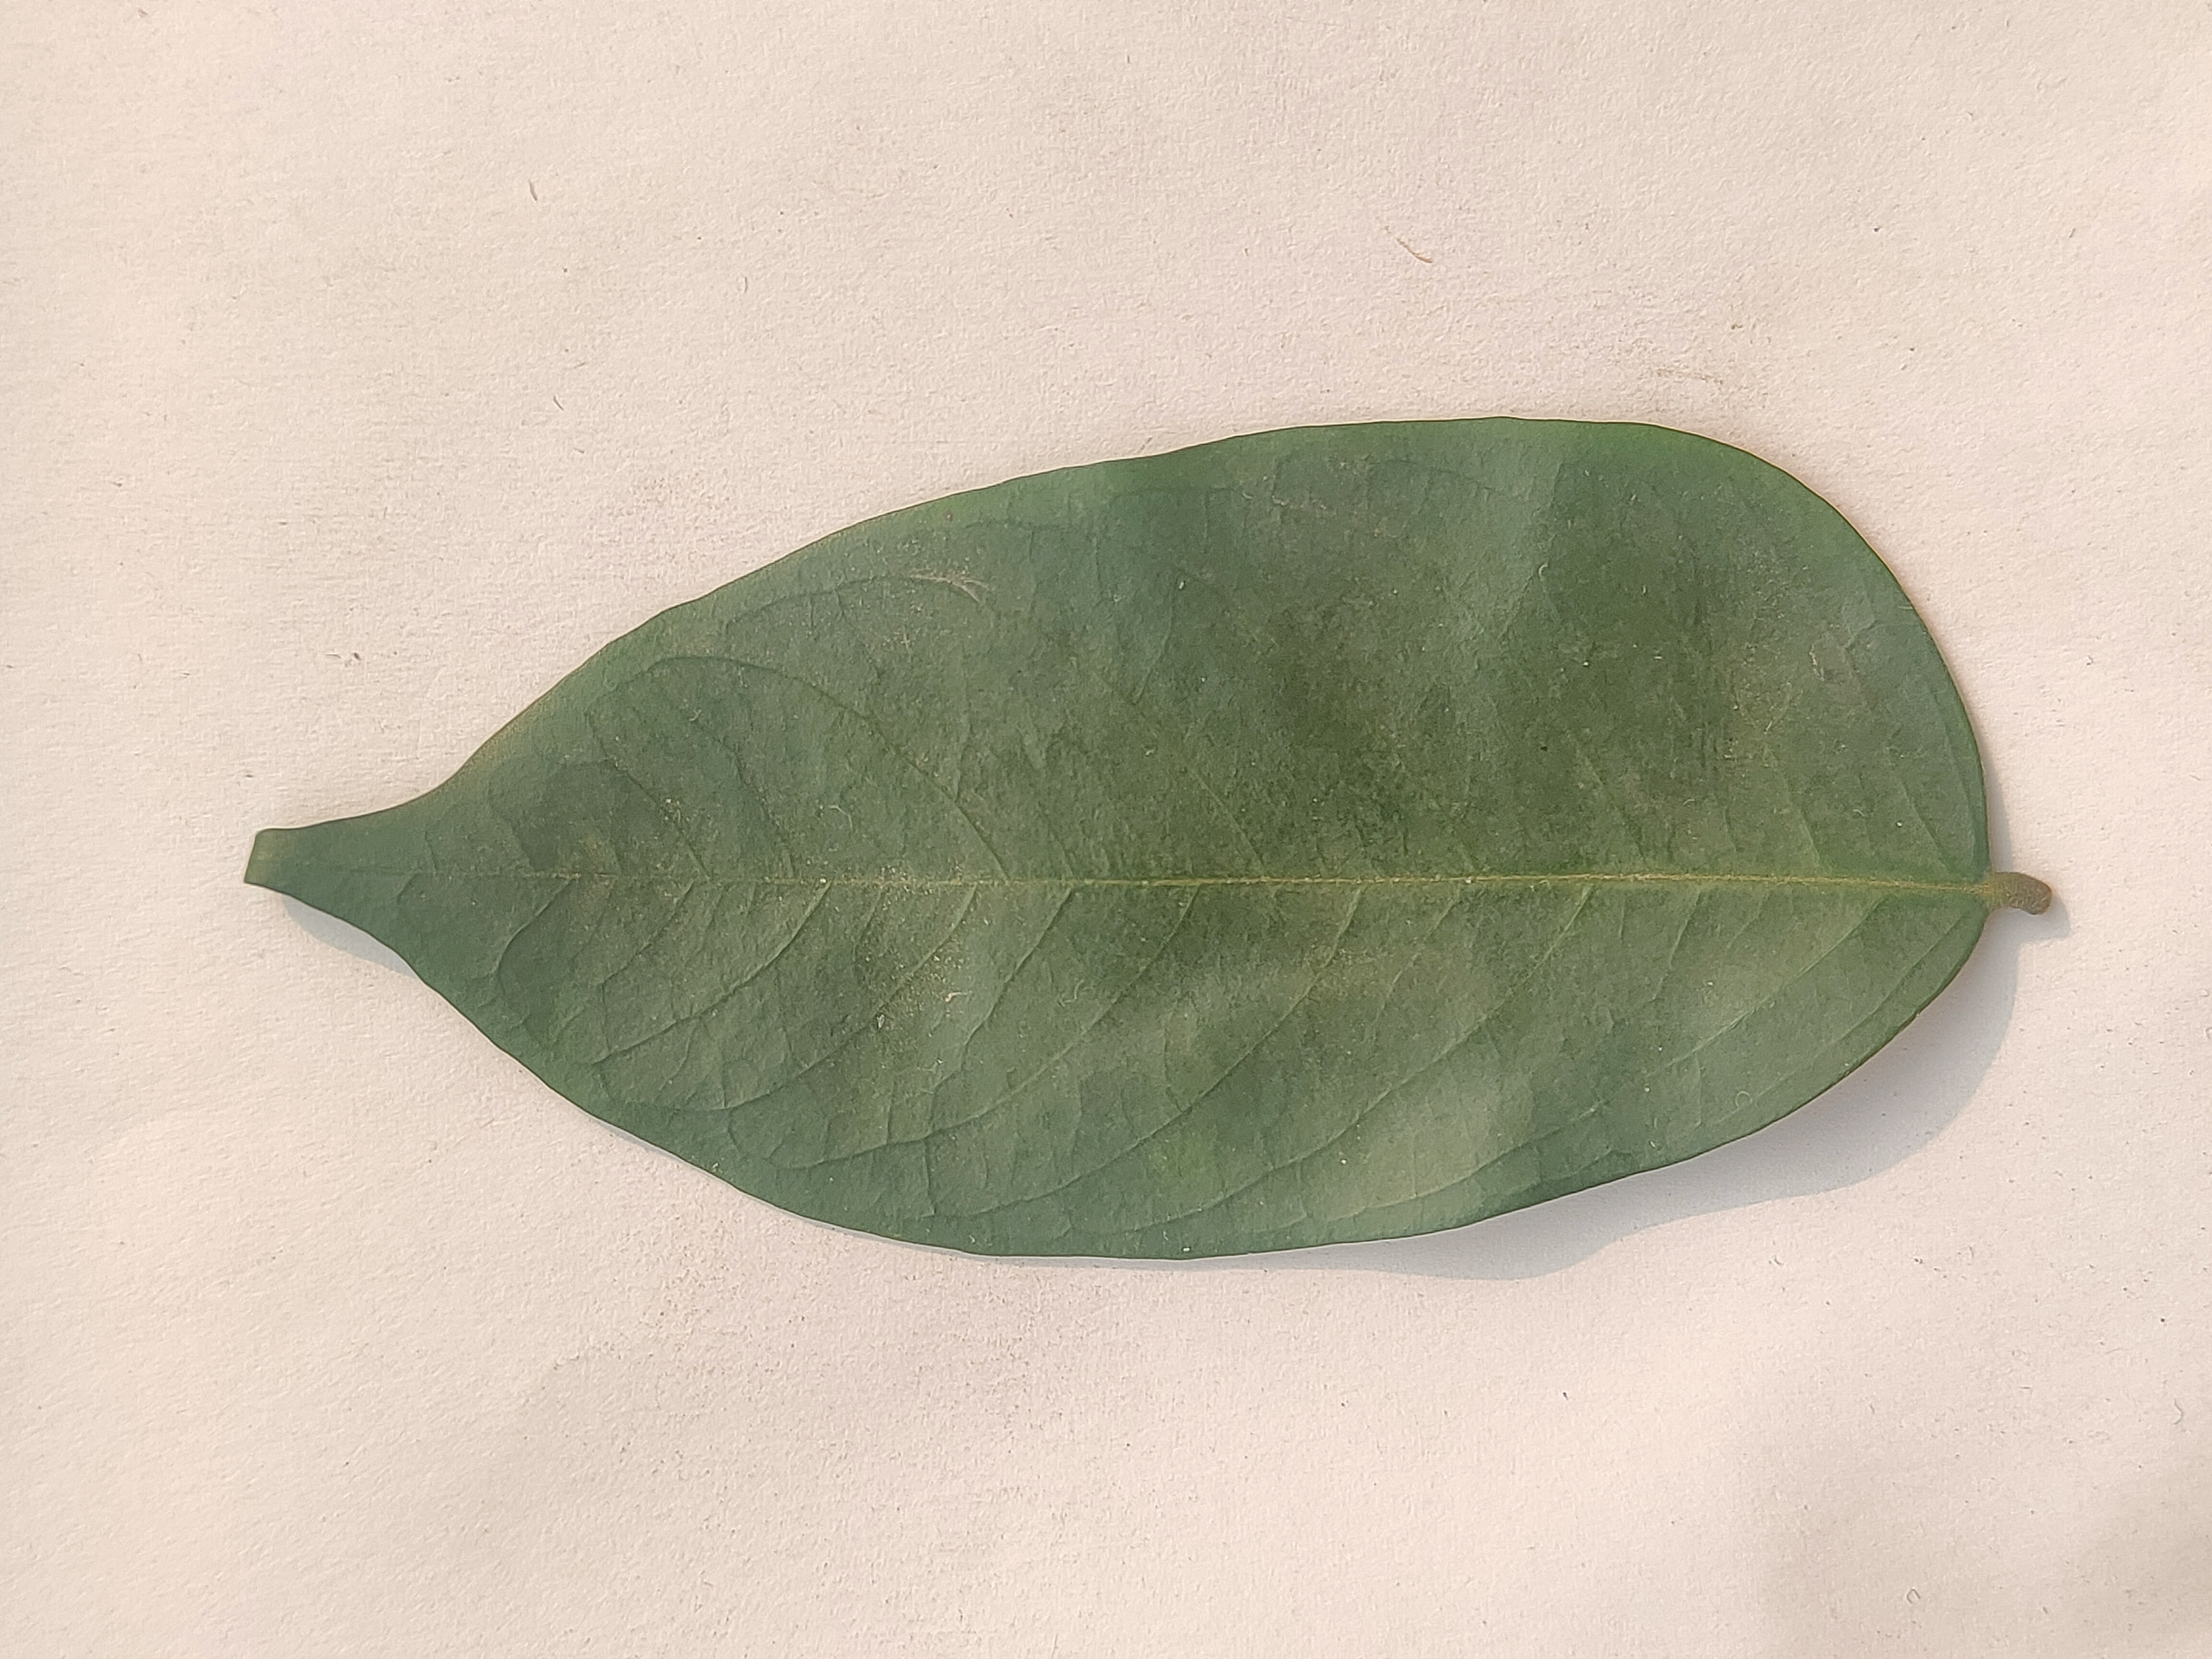
Leaf variety: Star Fruit